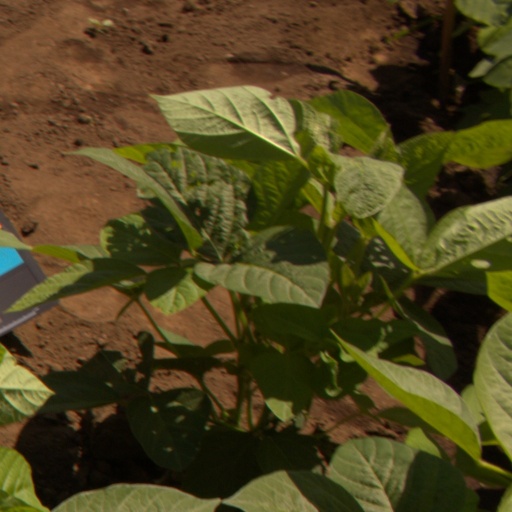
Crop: soybean